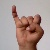
The image shows a hand gesture representing the letter 'I' in Indian Sign Language.